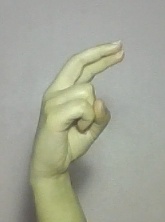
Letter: zay